Jesús Sánchez (outfielder)

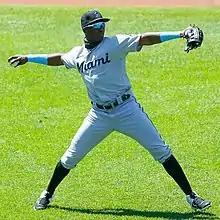
Sánchez with the Miami Marlins in 2020

Jesús Enrique Sánchez (born October 7, 1997) is a Dominican professional baseball outfielder for the Houston Astros of Major League Baseball (MLB). He has previously played in MLB for the Miami Marlins. Sánchez signed with the Tampa Bay Rays as an international free agent in 2014, and made his MLB debut in 2020 with the Marlins.